Federal Protective Forces

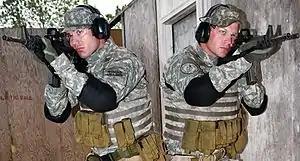
Protective Forces pictured at the Savannah River Site in 2008

In 2006 the Department of Energy Inspector General received complaints from inside the Pantex Plant that Protective Forces were not being issued the correct night-vision equipment to safely operate their Mk 19 grenade launchers, a complaint it later substantiated after an investigation, though the NNSA rejected the report's findings.